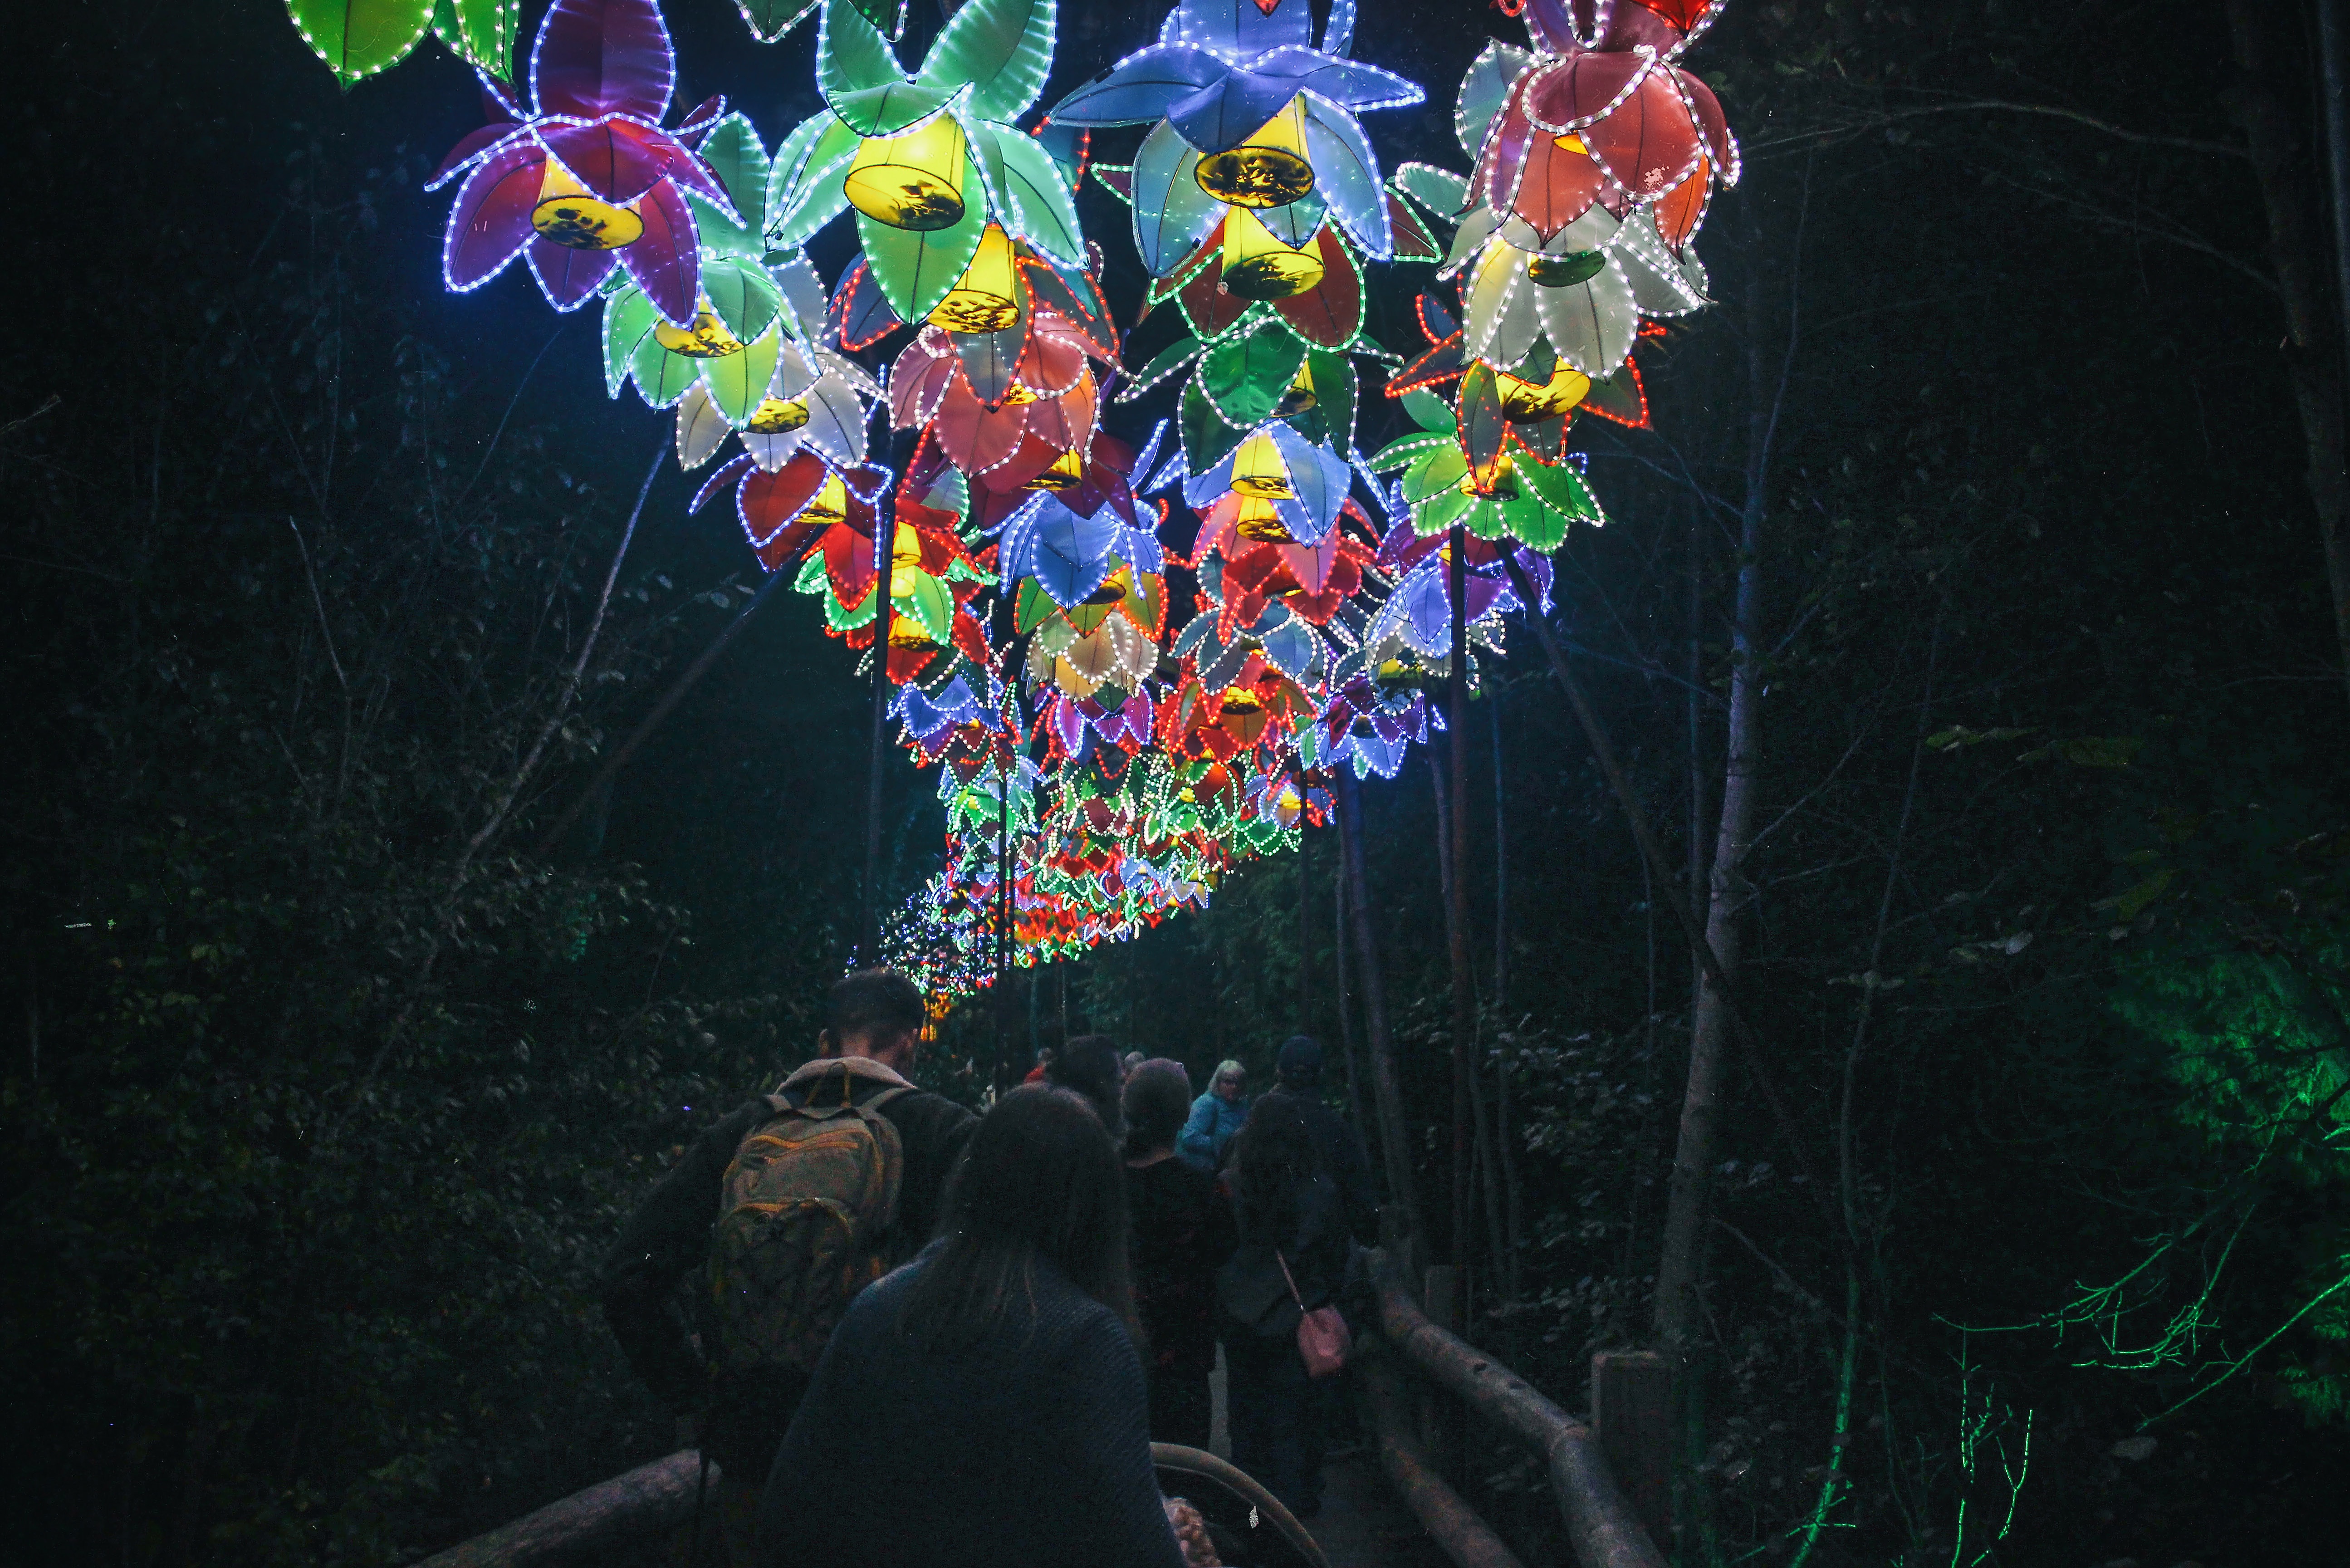
light, flower, color, darkness, toy, screenshot, psychedelic art